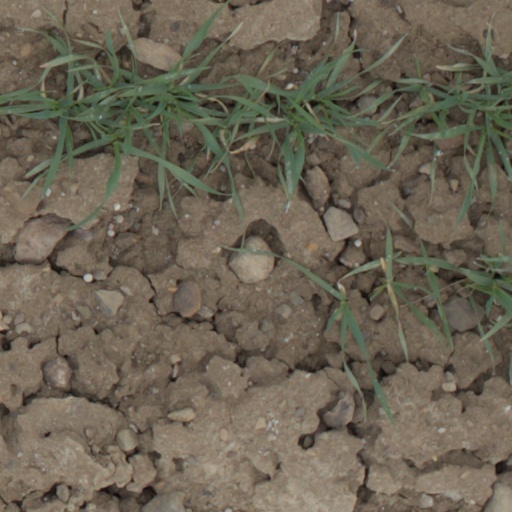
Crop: wheat